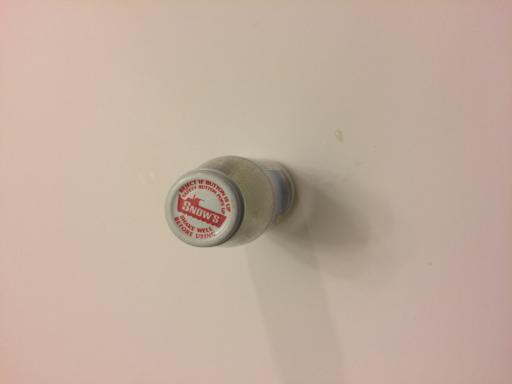
Label: glass